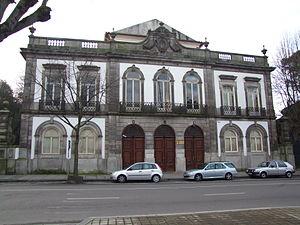
L'École supérieure des beaux-arts de Porto, est une école nationale, d'enseignement supérieur, des beaux-arts, situé à Porto, au Portugal dont l'histoire remonte à 1780. Elle abrite la Faculté des beaux-arts de l'université de Porto.